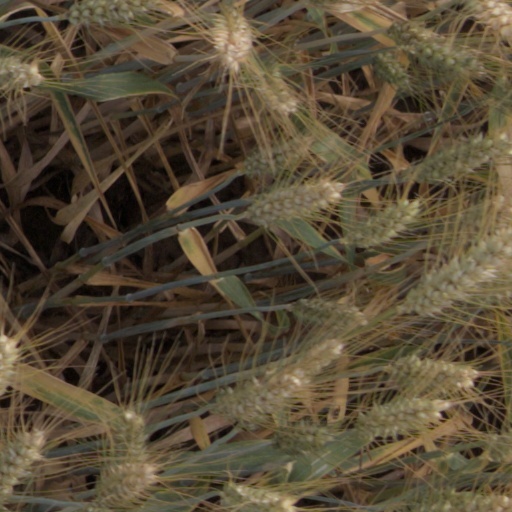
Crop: wheat